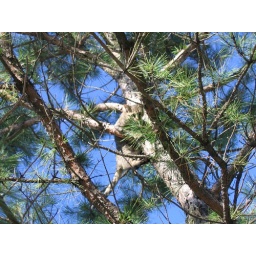
katie in the pine tree